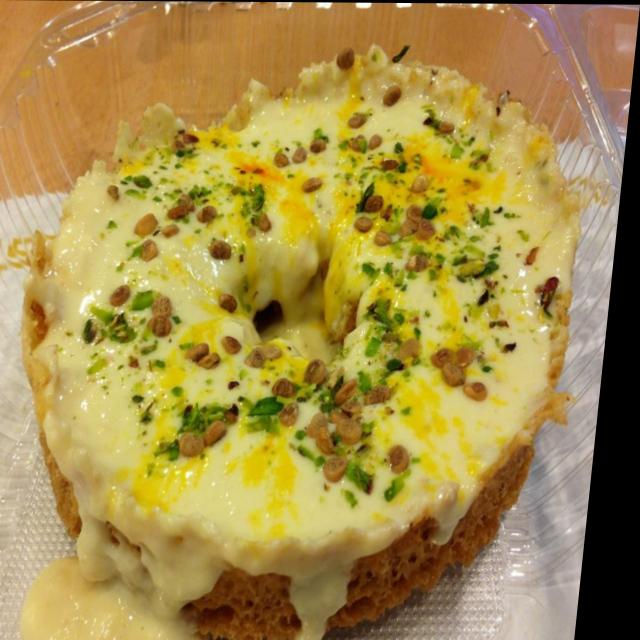
Dish: ghevar